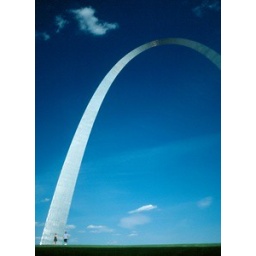
Couple walking underneath St. Louis Arch, with part of Arch showing against blue sky with clouds